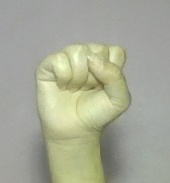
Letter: saad